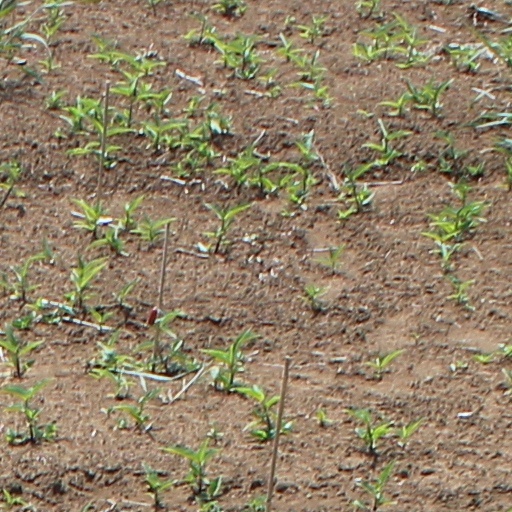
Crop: wheat